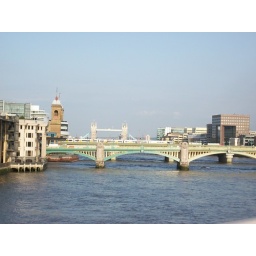
view of the thames from the millennial bridge, tower bridge in the distance